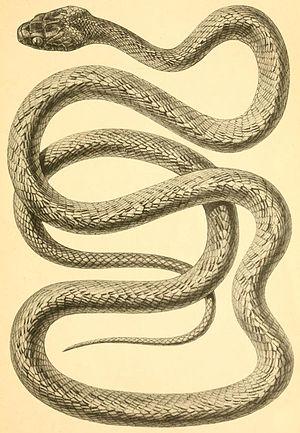
Boiga trigonata, un serpent.
Boiga trigonata est une espèce de serpents de la famille des Colubridae.